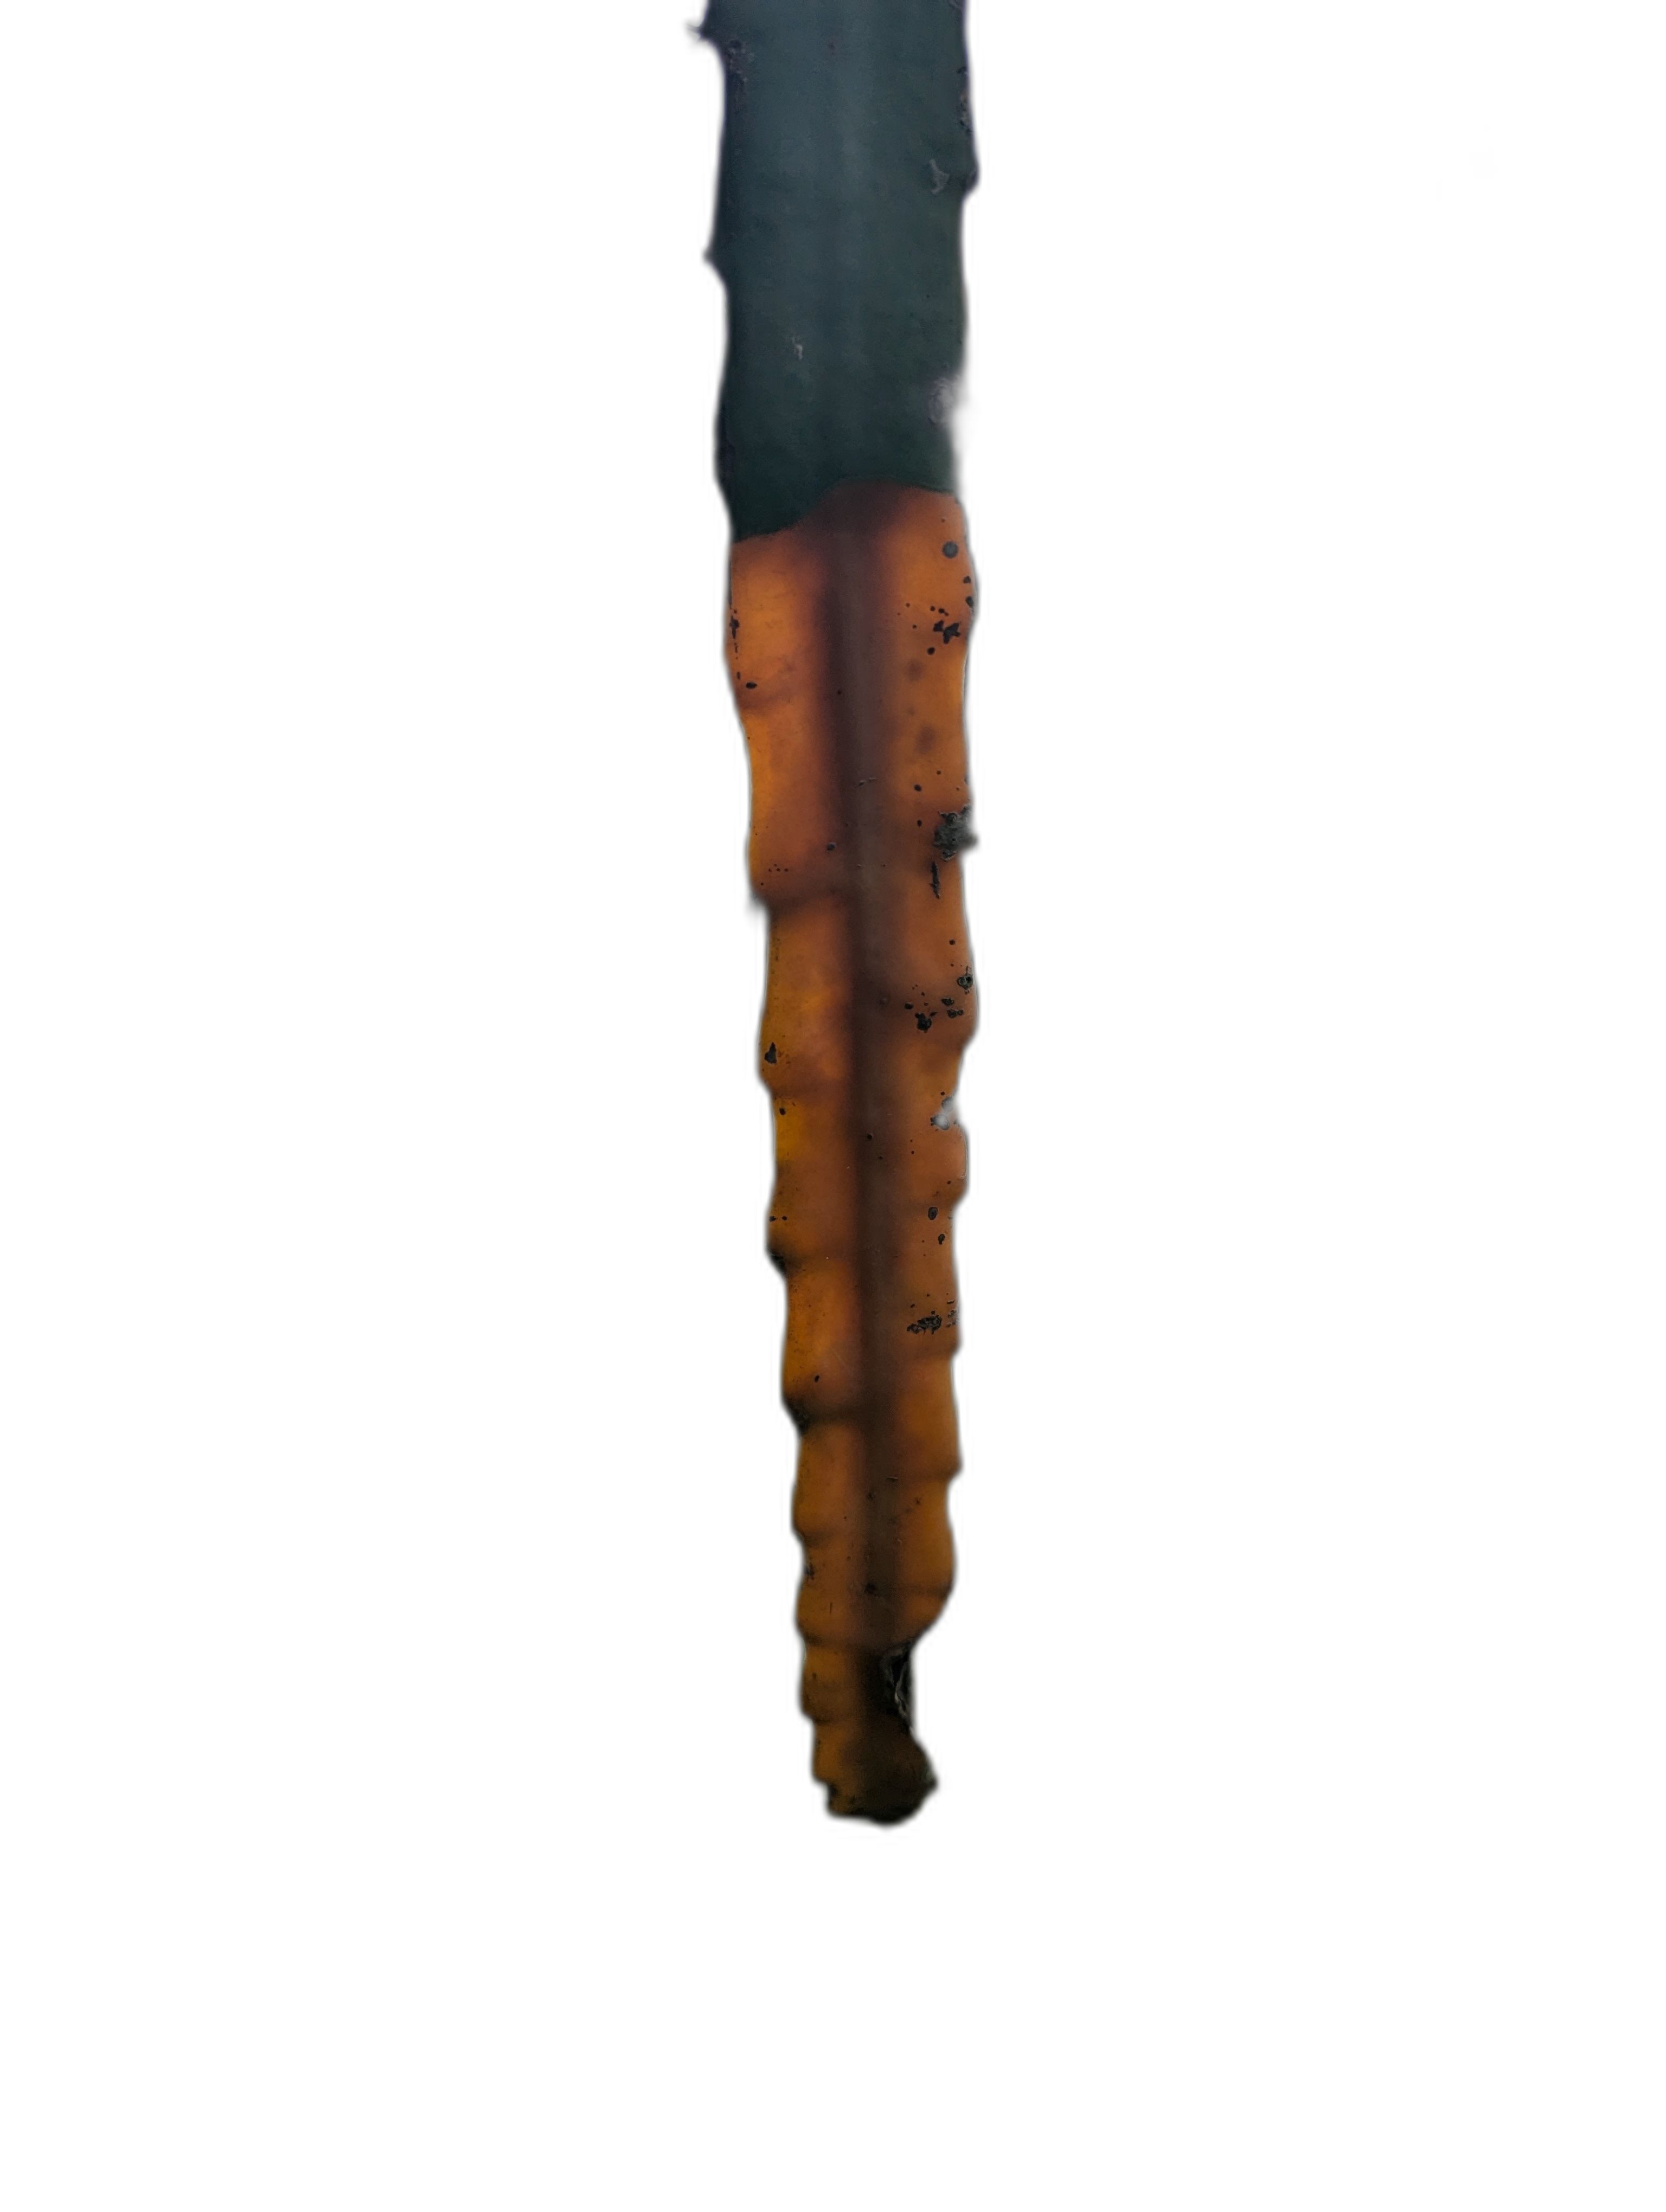
Label: Bad leaf